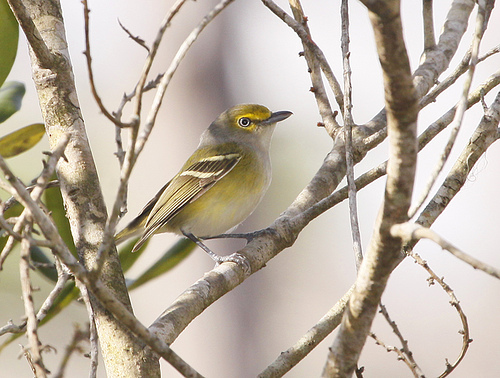
the head the bird is yellow and there a white wingbars on the wings.
a smaller bird with a faint yellow hue on its under belly, a yellow nape, and grey wingbars.
a small yellow and gray bird with a short tail and a small bill.
small grey green and yellow bird with long grey tarsus and medium grey beak
this small bird has a gray bill, a yellow eyering, gray tarsus & feet, and a yellow & white breast.
this particular bird has a white belly and yellow breast with brown secondaries
this bird has wings that are black and has a yellow and white belly
this bird is white, yellow, and brown in color, with a black beak.
this bird is yellow, gray and brown in color, with a gray beak.
a small green bird, with 2 pale wingbars, and a yellow eyering.
Species: White Eyed Vireo